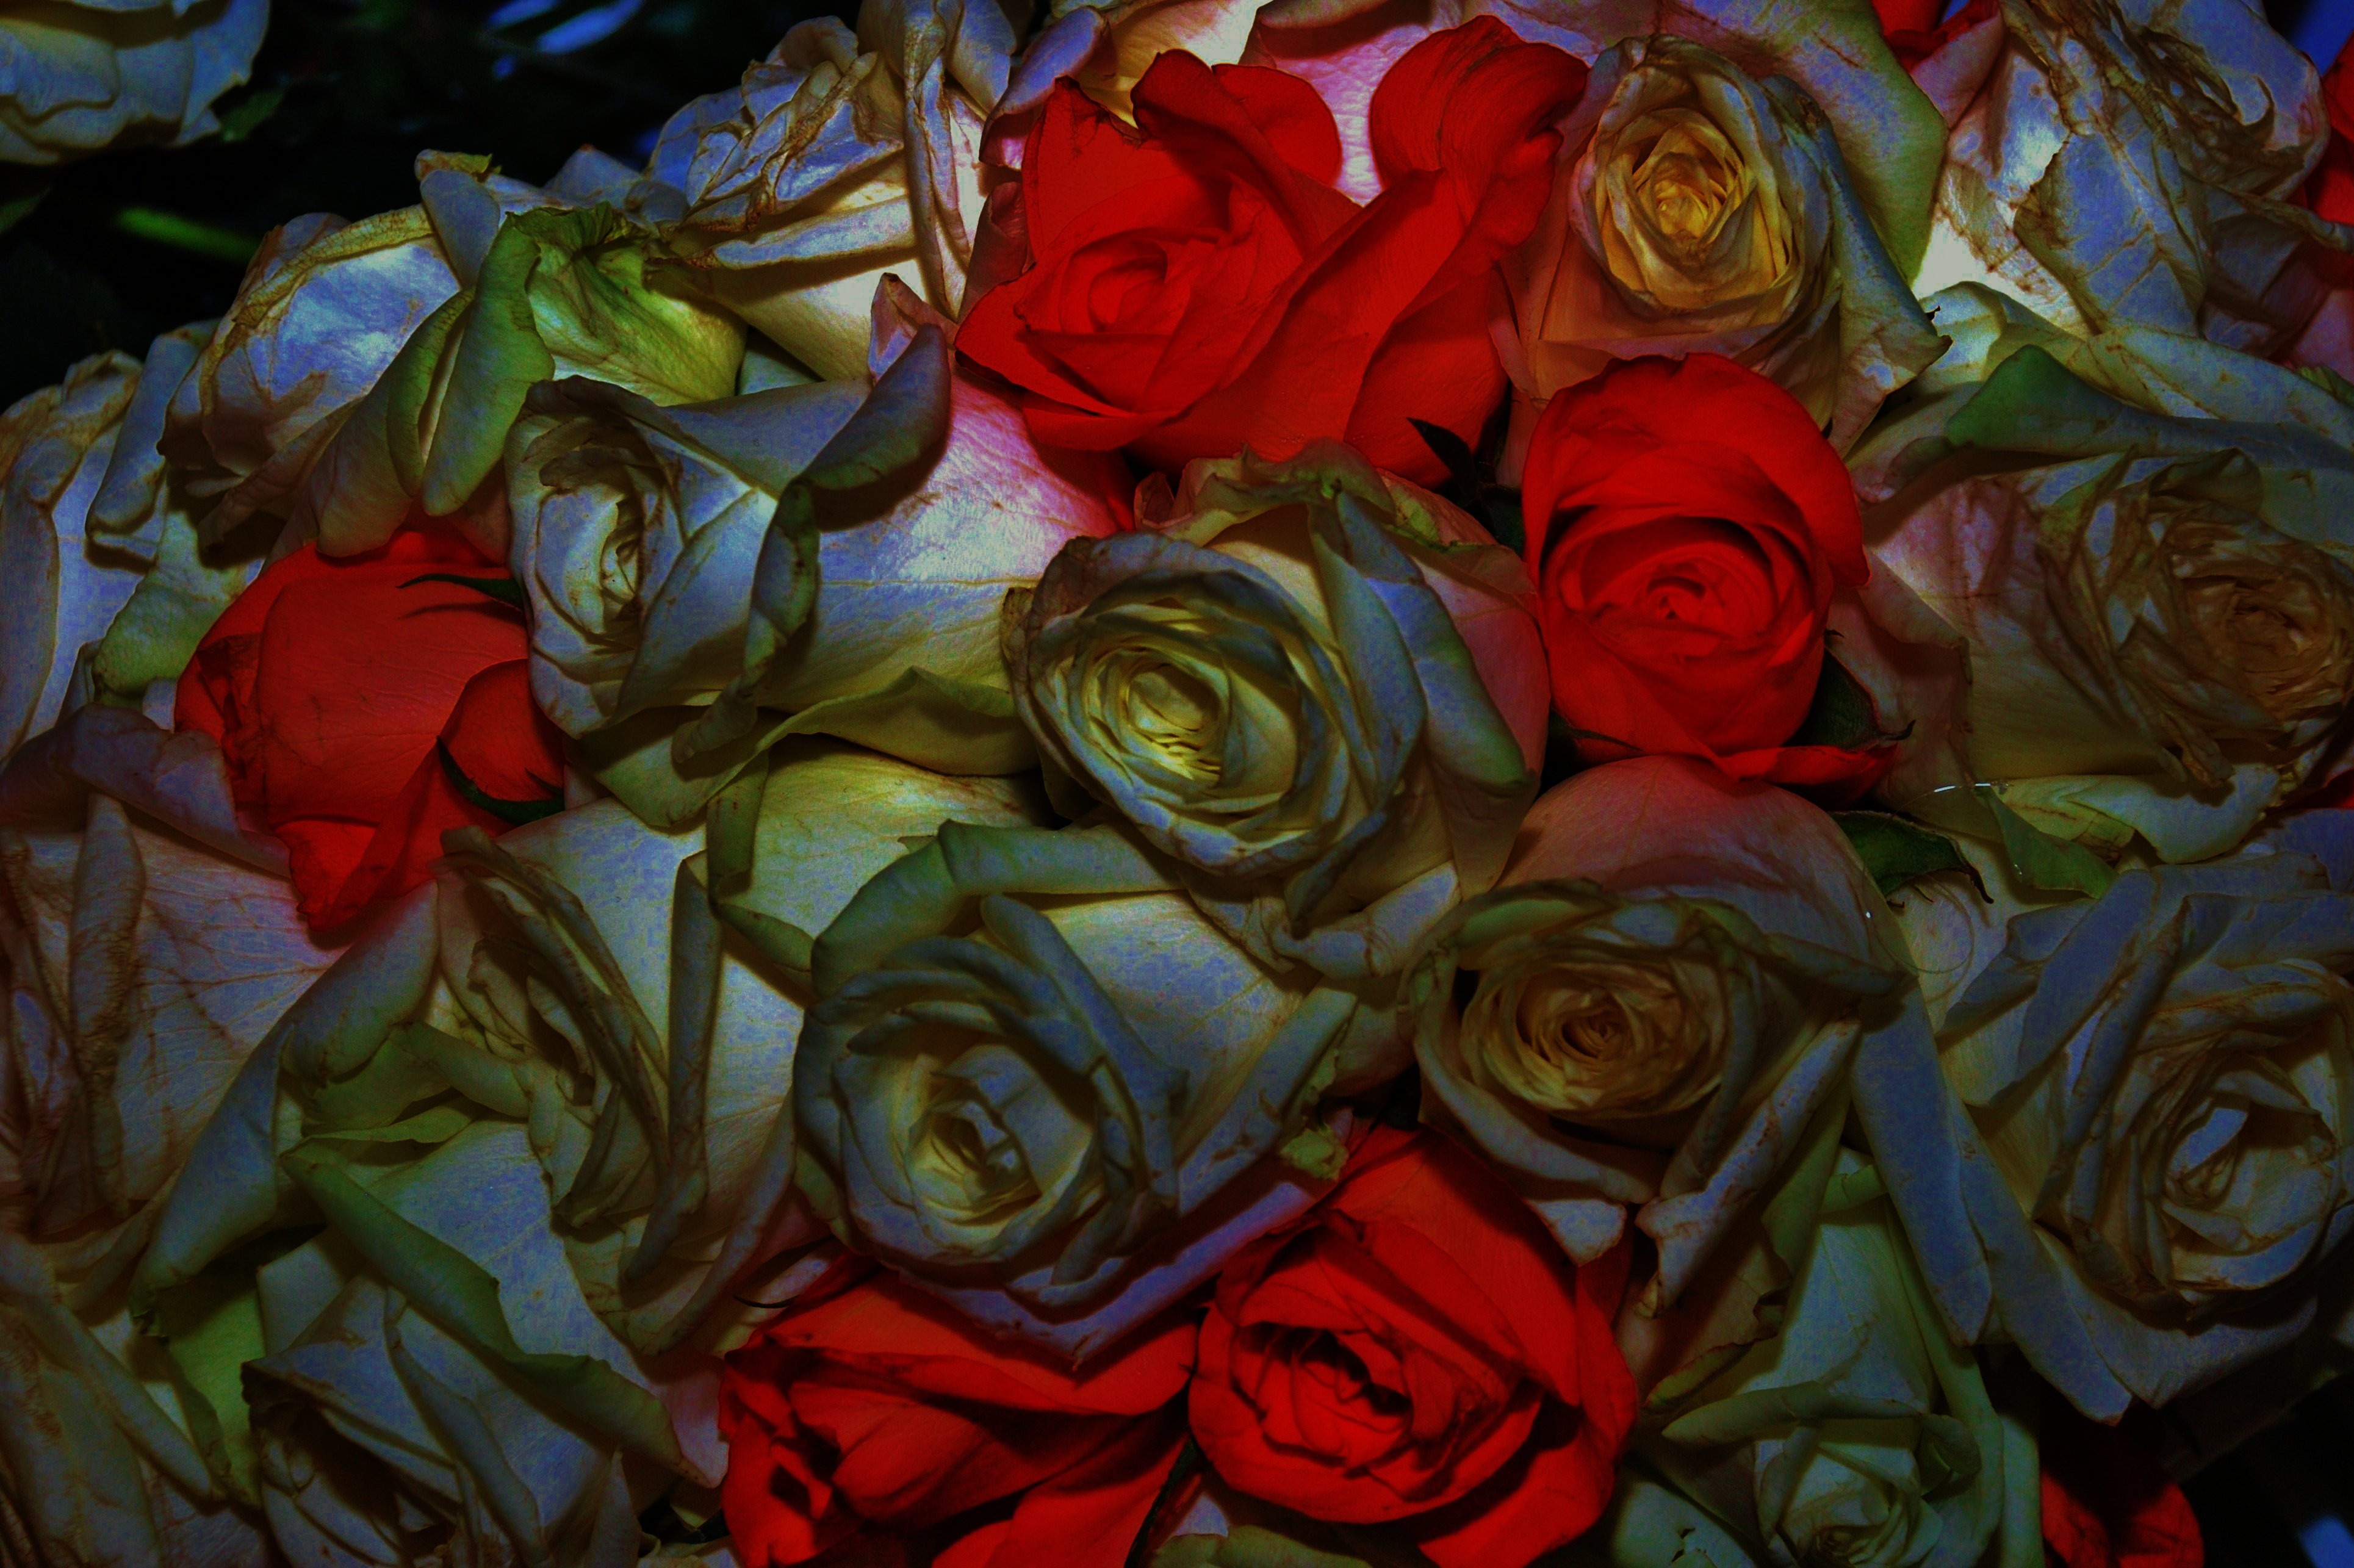
nature, blossom, plant, flower, petal, bloom, floral, love, rose, red, fresh, romance, romantic, wedding, marriage, flora, still life, painting, leaves, beauty, passion, floristry, rosids, flowery, modern art, flowering plant, garden roses, rose family, rosaceae, flower bouquet, velvety, rosoideae, rainbow rose, land plant, rose order